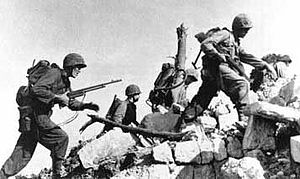
Browning Automatic Rifle / Historie og design
Marineinfanterister i Okinawa i 1945. Soldaten til venstre bærer en M1918A2
Browning Automatic Rifle eller BAR, er en familie af automatrifler og lette maskingeværer brugt af USA og andre lande i det 20. århundrede.